Galanthus nivalis

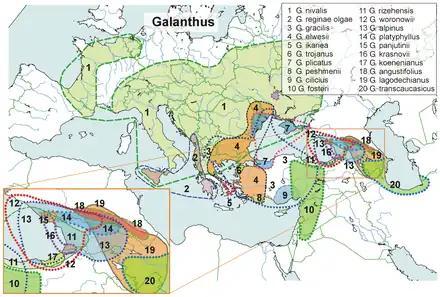
Distribution map of "Galanthus" species in Europe and Western Asia. (An attempt at a representation according to the natural place indicated in the respective Wikipedia pages (en, de, ru, fr)

"Galanthus nivalis" is widely grown in gardens, particularly in northern Europe, and is widely naturalised in woodlands in the regions where it is grown. It is, however, native to a large area of Europe, from Spain in the west, eastwards to Ukraine. It is native to Albania, Armenia, Austria, Bosnia and Herzegovina, Bulgaria, Croatia, the Czech Republic, France, Georgia, Germany, Greece, Hungary, Italy, Poland, Macedonia, Moldova, Montenegro, Romania, Serbia, Slovakia, Slovenia, Spain, Switzerland, Turkey, and Ukraine. It is considered naturalised in Great Britain, Belgium, Netherlands, Norway, Sweden, and parts of North America (Newfoundland, New Brunswick, Ontario, Massachusetts, Alabama, Rhode Island, Connecticut, Delaware, Indiana, Washington state, New York state, Michigan, Utah, New Jersey, Ohio, Pennsylvania, Maryland, Virginia and North Carolina).